Darryl Roberts (American football)

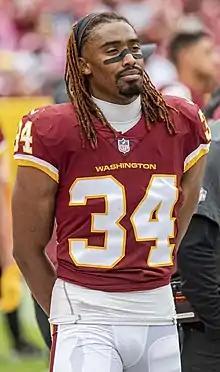
Roberts with the Washington Football Team in 2021

Darryl Keith Roberts (born November 26, 1990) is an American former professional football cornerback. He played college football for Marshall and was selected by the New England Patriots in the seventh round of the 2015 NFL draft. He was also a member of the New York Jets, Detroit Lions, and Washington Football Team.